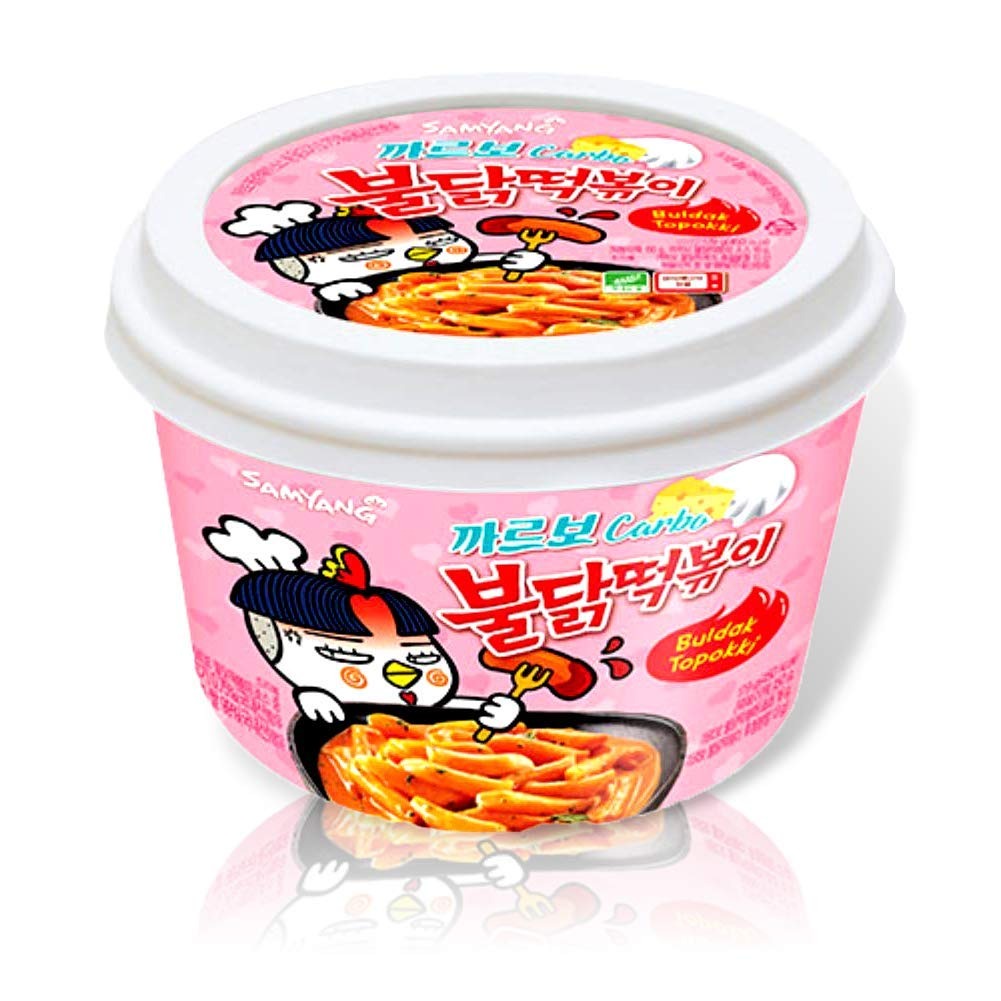
Item Name: Buldak Tteokbokki 2Pack Korean Rice Cake Instant Korean Snack Tteok Tteokbokki Rice Cake 떡볶이 (Cheese)
Value: 2.0
Unit: Count

Price: 17.99